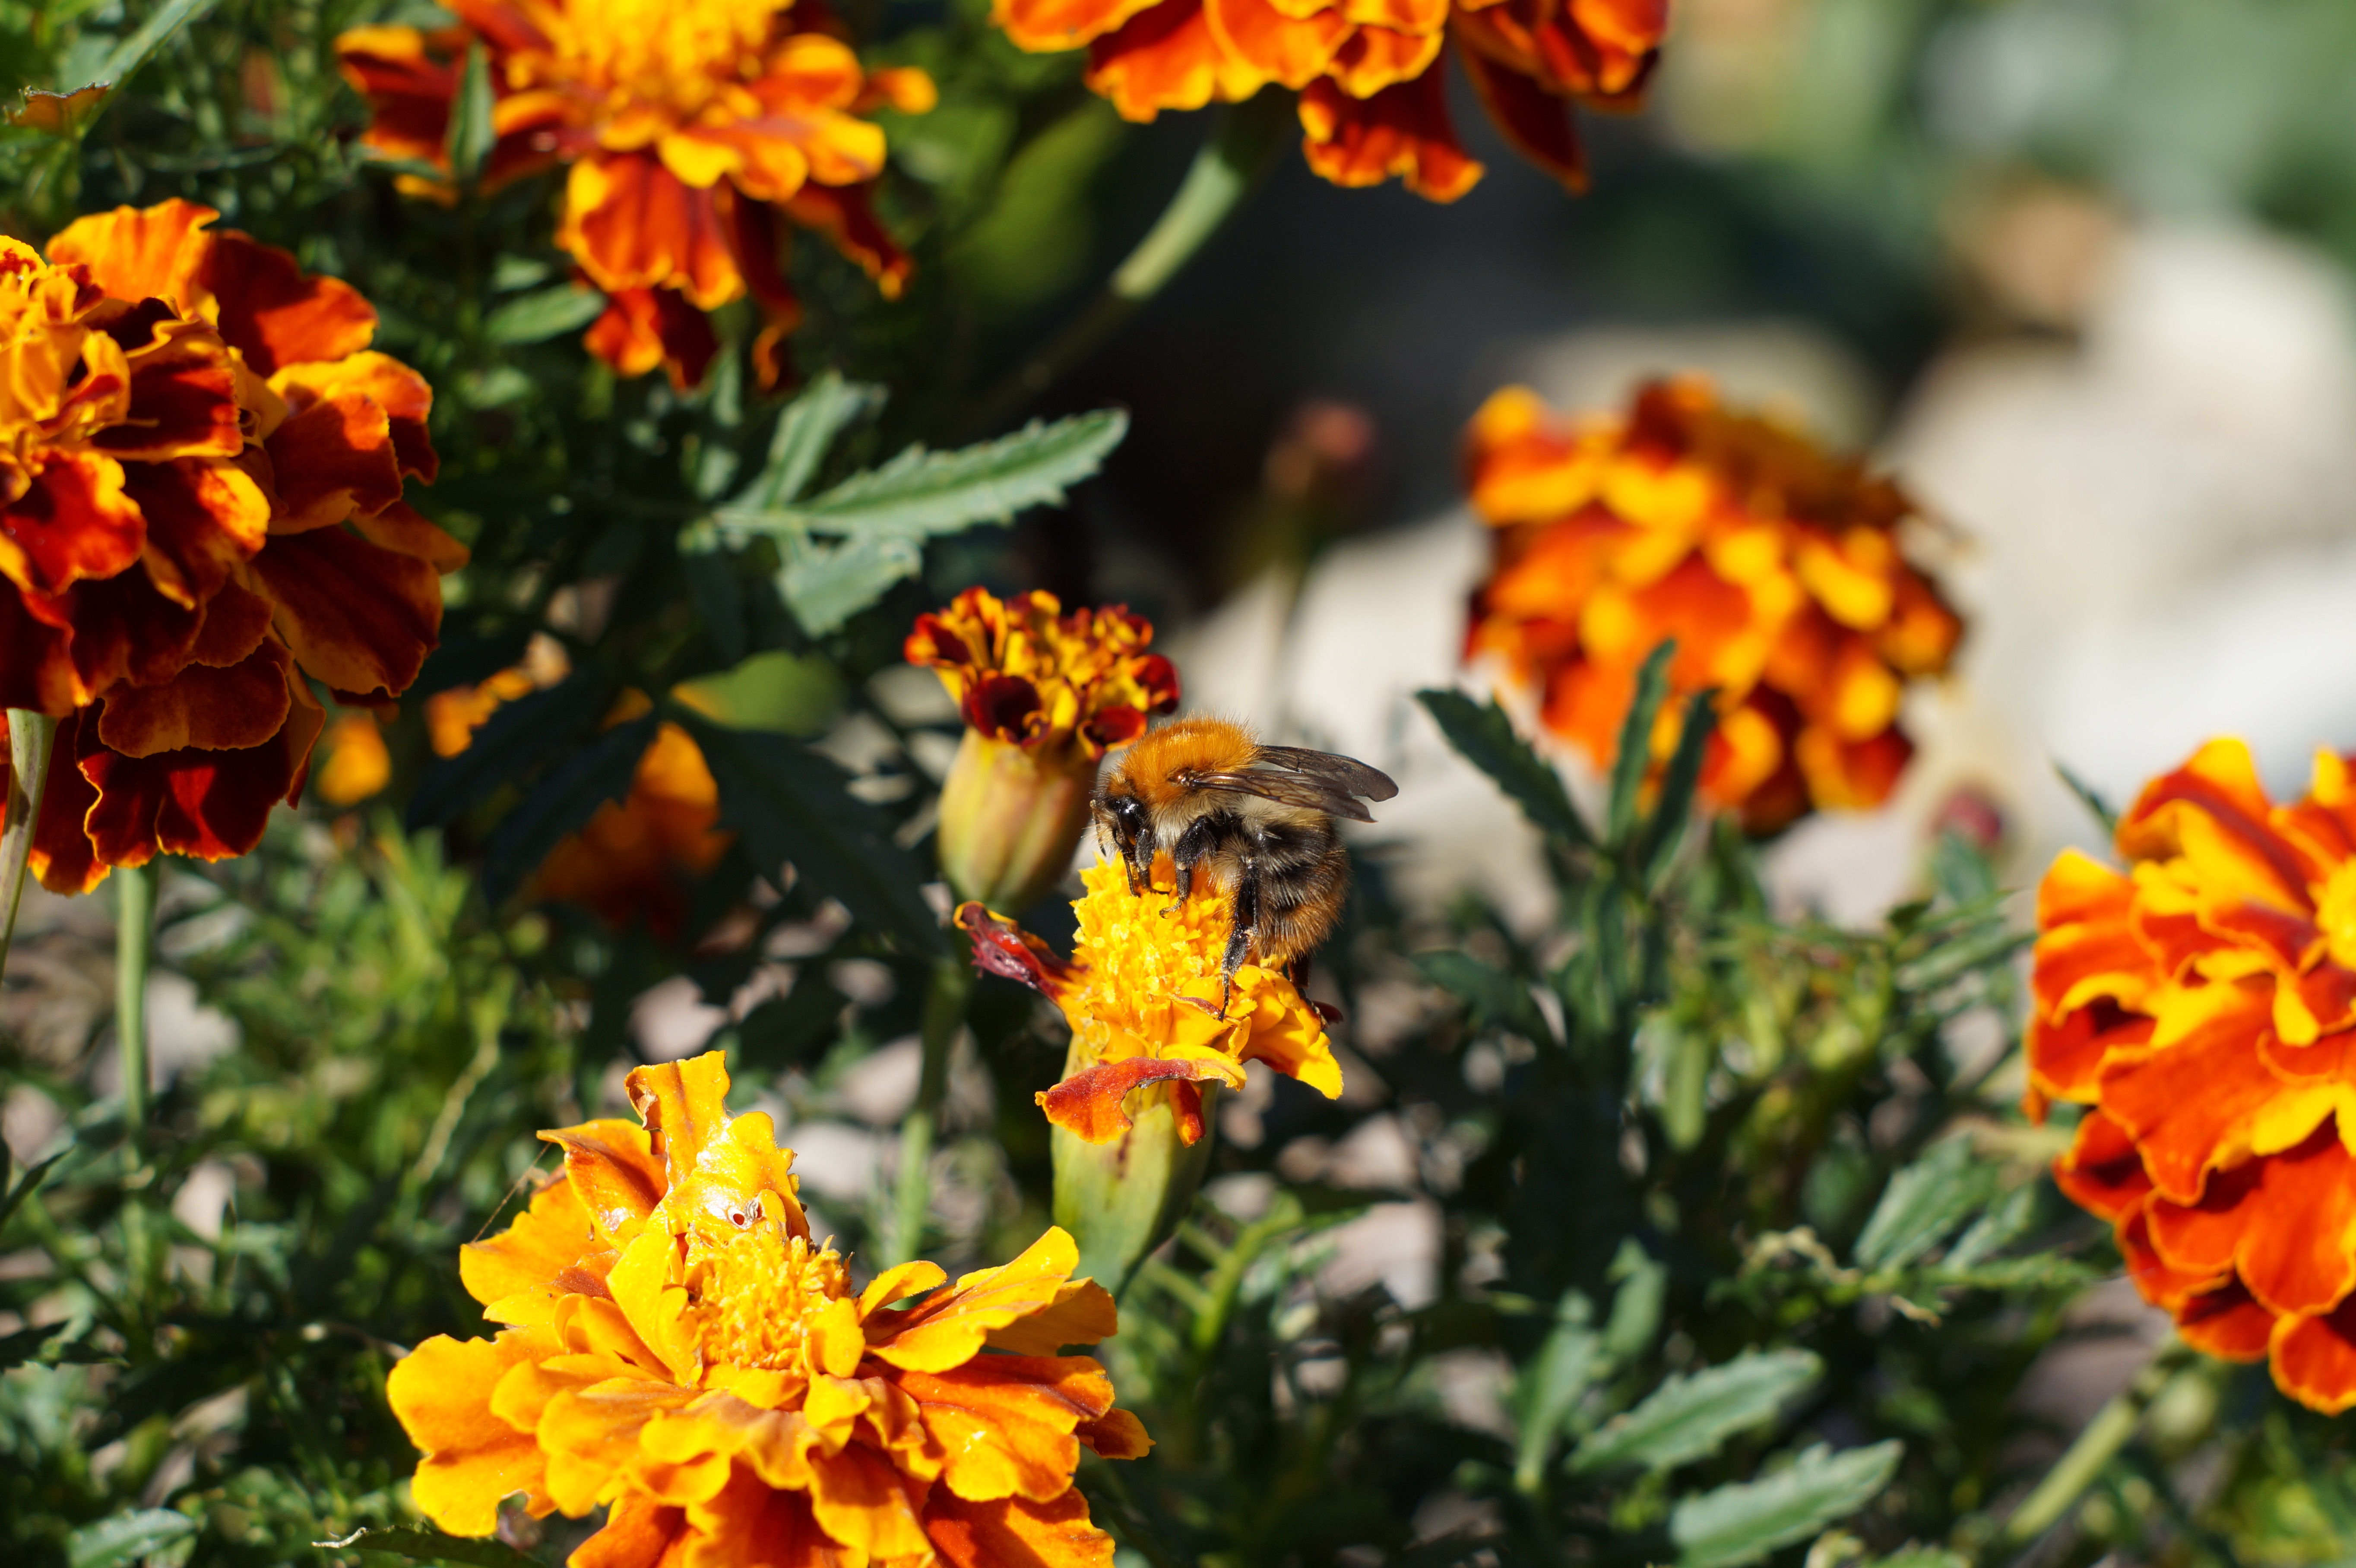
nature, plant, flower, pollen, herb, insect, autumn, botany, butterfly, yellow, garden, close, flora, fauna, invertebrate, wildflower, flowers, hummel, collect, nectar, macro photography, flowering plant, calendula, lantana camara, annual plant, land plant, moths and butterflies